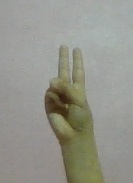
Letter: taa